Kaida Station

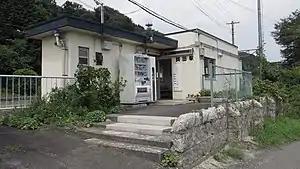
Kaida Station in August 2014

is a railway station in the town of Kunimi, Fukushima, Japan operated by East Japan Railway Company (JR East).